Savio Vega

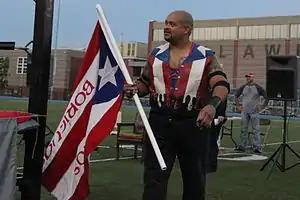
Vega with a Los Boricuas flag in June 2013

On the October 27 "RAW", Vega and Pérez unsuccessfully challenged The Legion of Doom for the Tag Team Championship. In their next match, they lost to The New Age Outlaws. In December 1997, Los Boricuas and The Disciples exchanged victories.